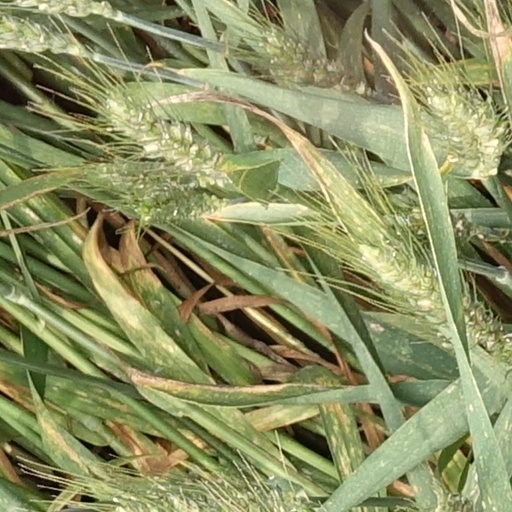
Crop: wheat